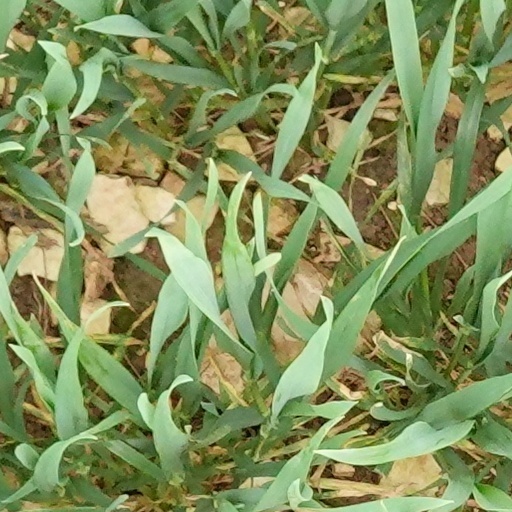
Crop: wheat